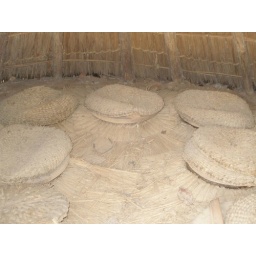
Large land owners house where Kimchee pots go in ground